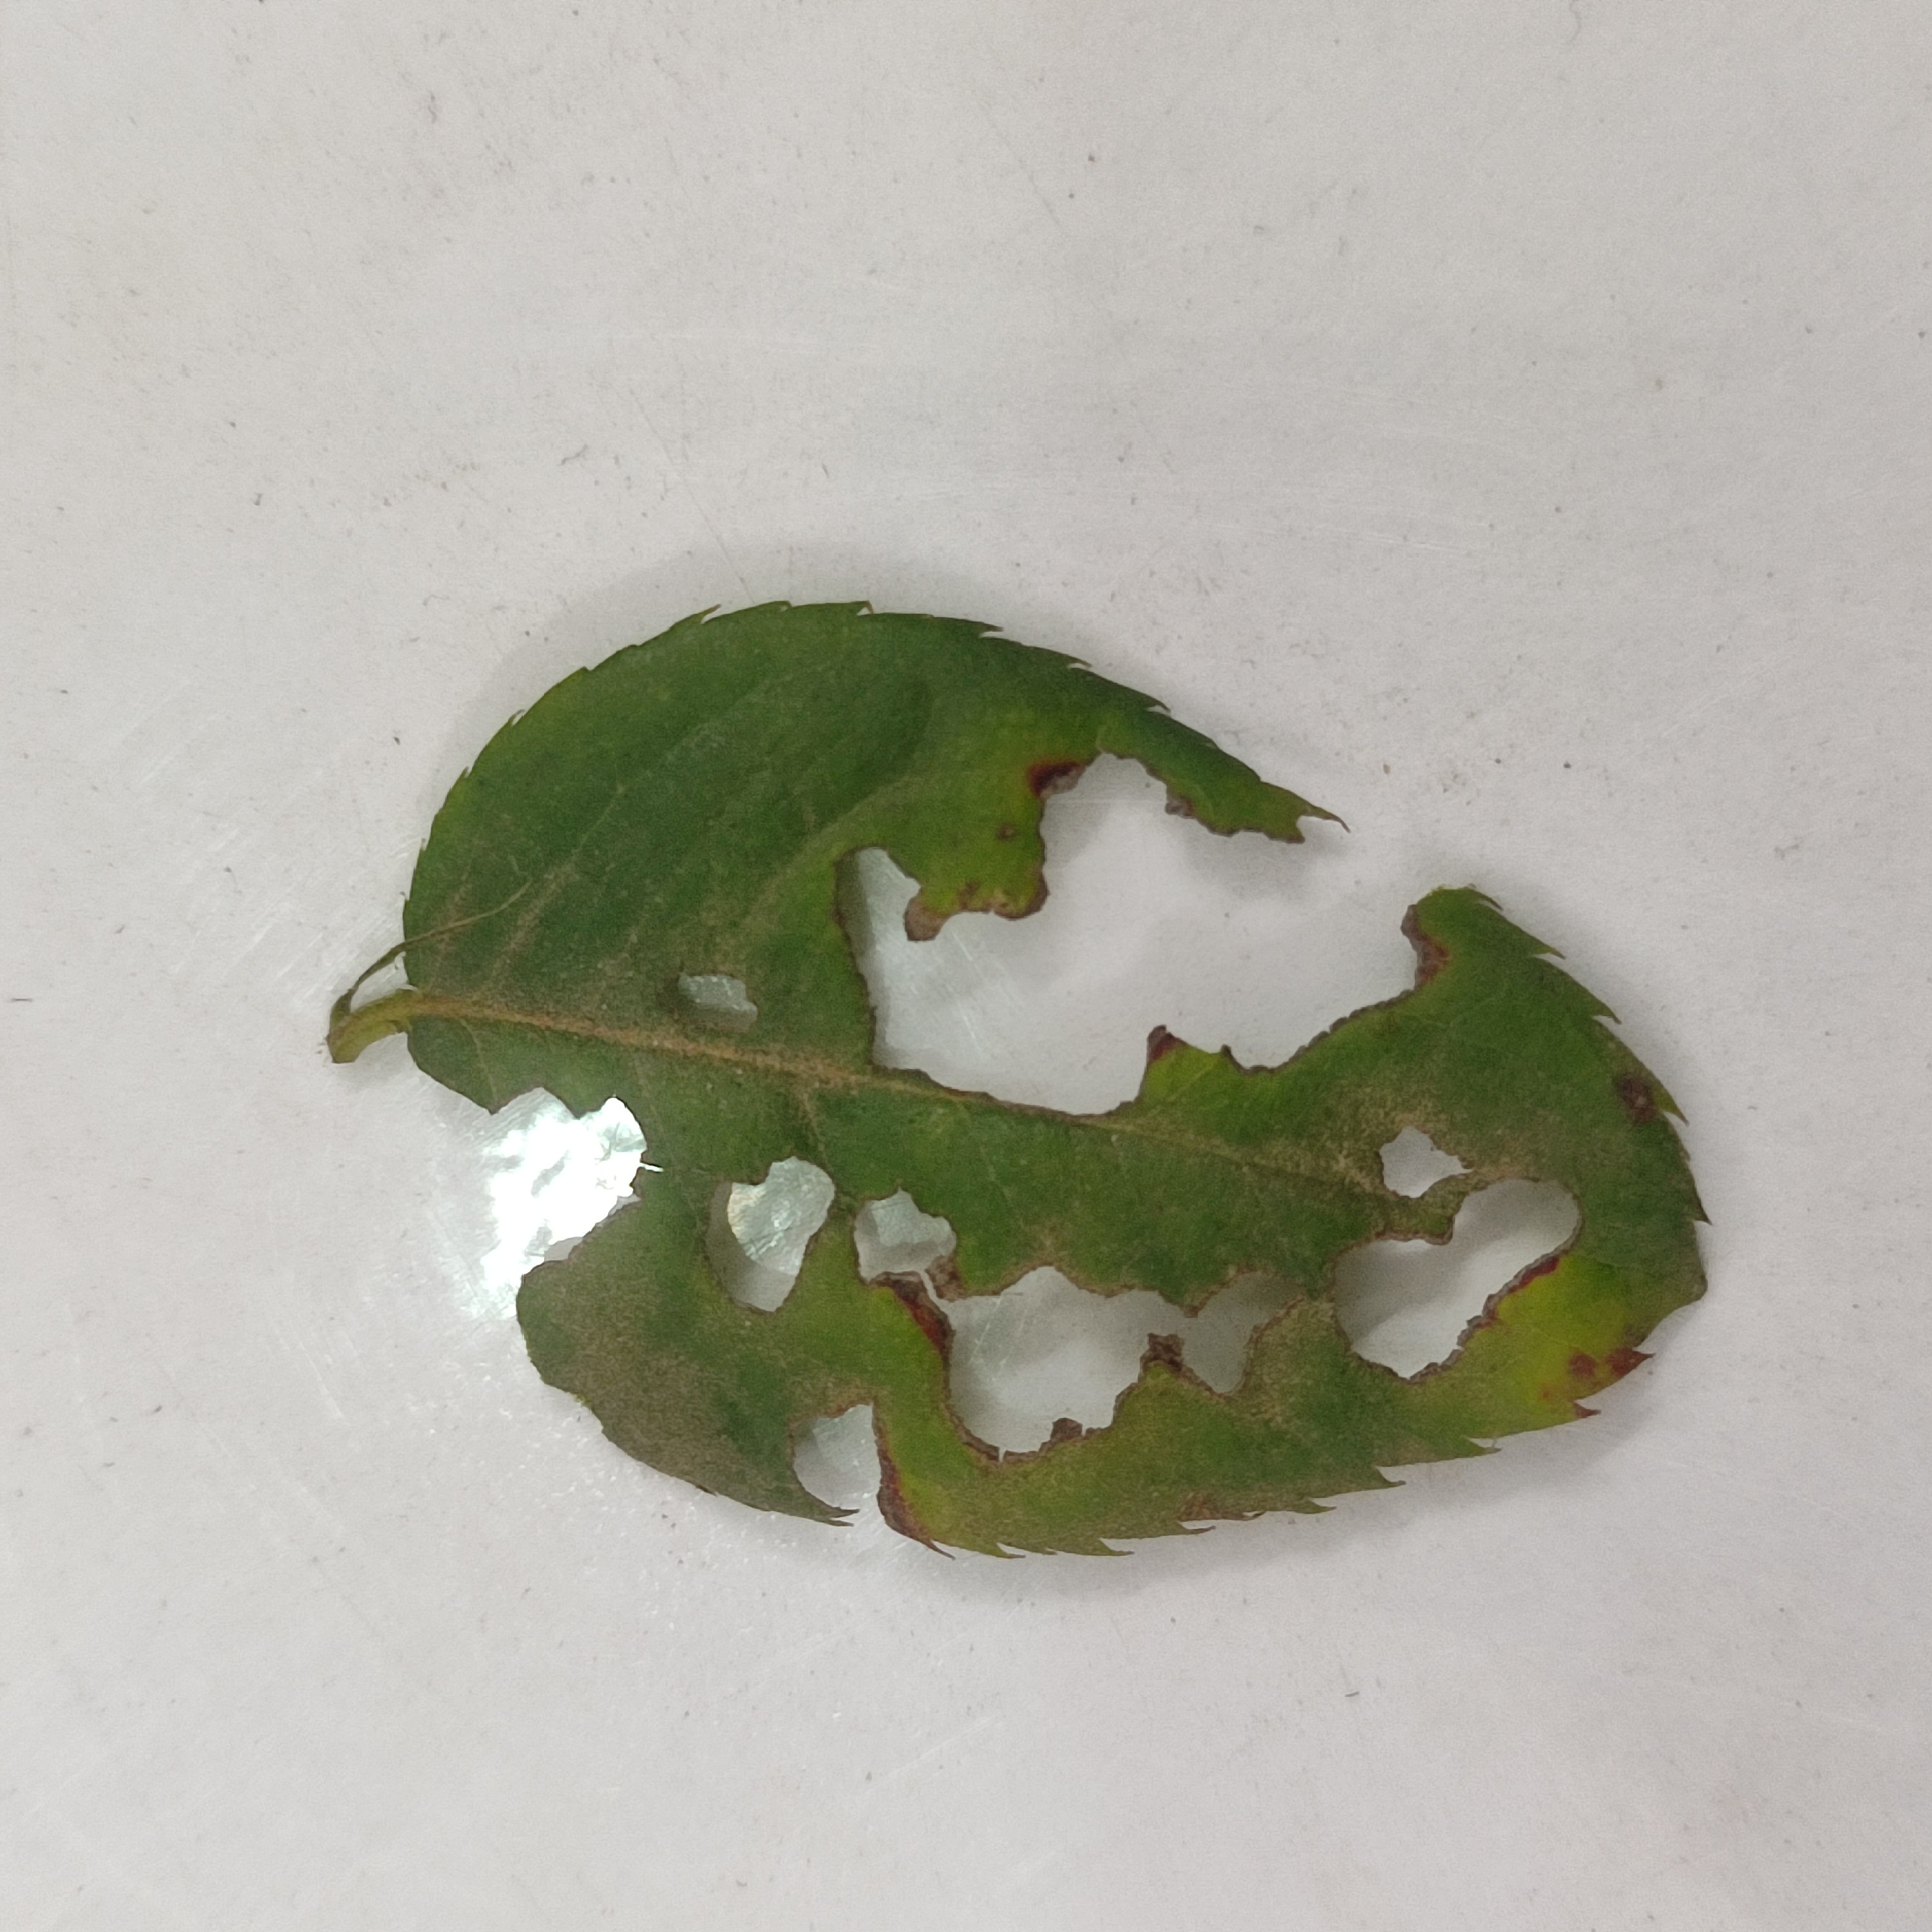
Label: Insect Hole